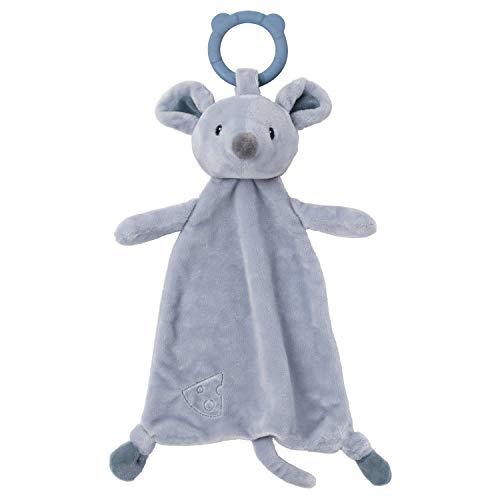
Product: GUND Baby Toothpick Mouse Teether Lovey
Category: Baby Products | Baby Care | Pacifiers, Teethers & Teething Relief | Teethers
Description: Complete the baby toothpick Mouse collection with 16” and 12” plush and rattle or mix and match with other toothpick friends.
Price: $15.00
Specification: ProductDimensions:13x9x2.5inches|ItemWeight:1.6ounces|ShippingWeight:2.4ounces(Viewshippingratesandpolicies)|ASIN:B07NPJ9X7D|Itemmodelnumber:6054290|Manufacturerrecommendedage:0-2years